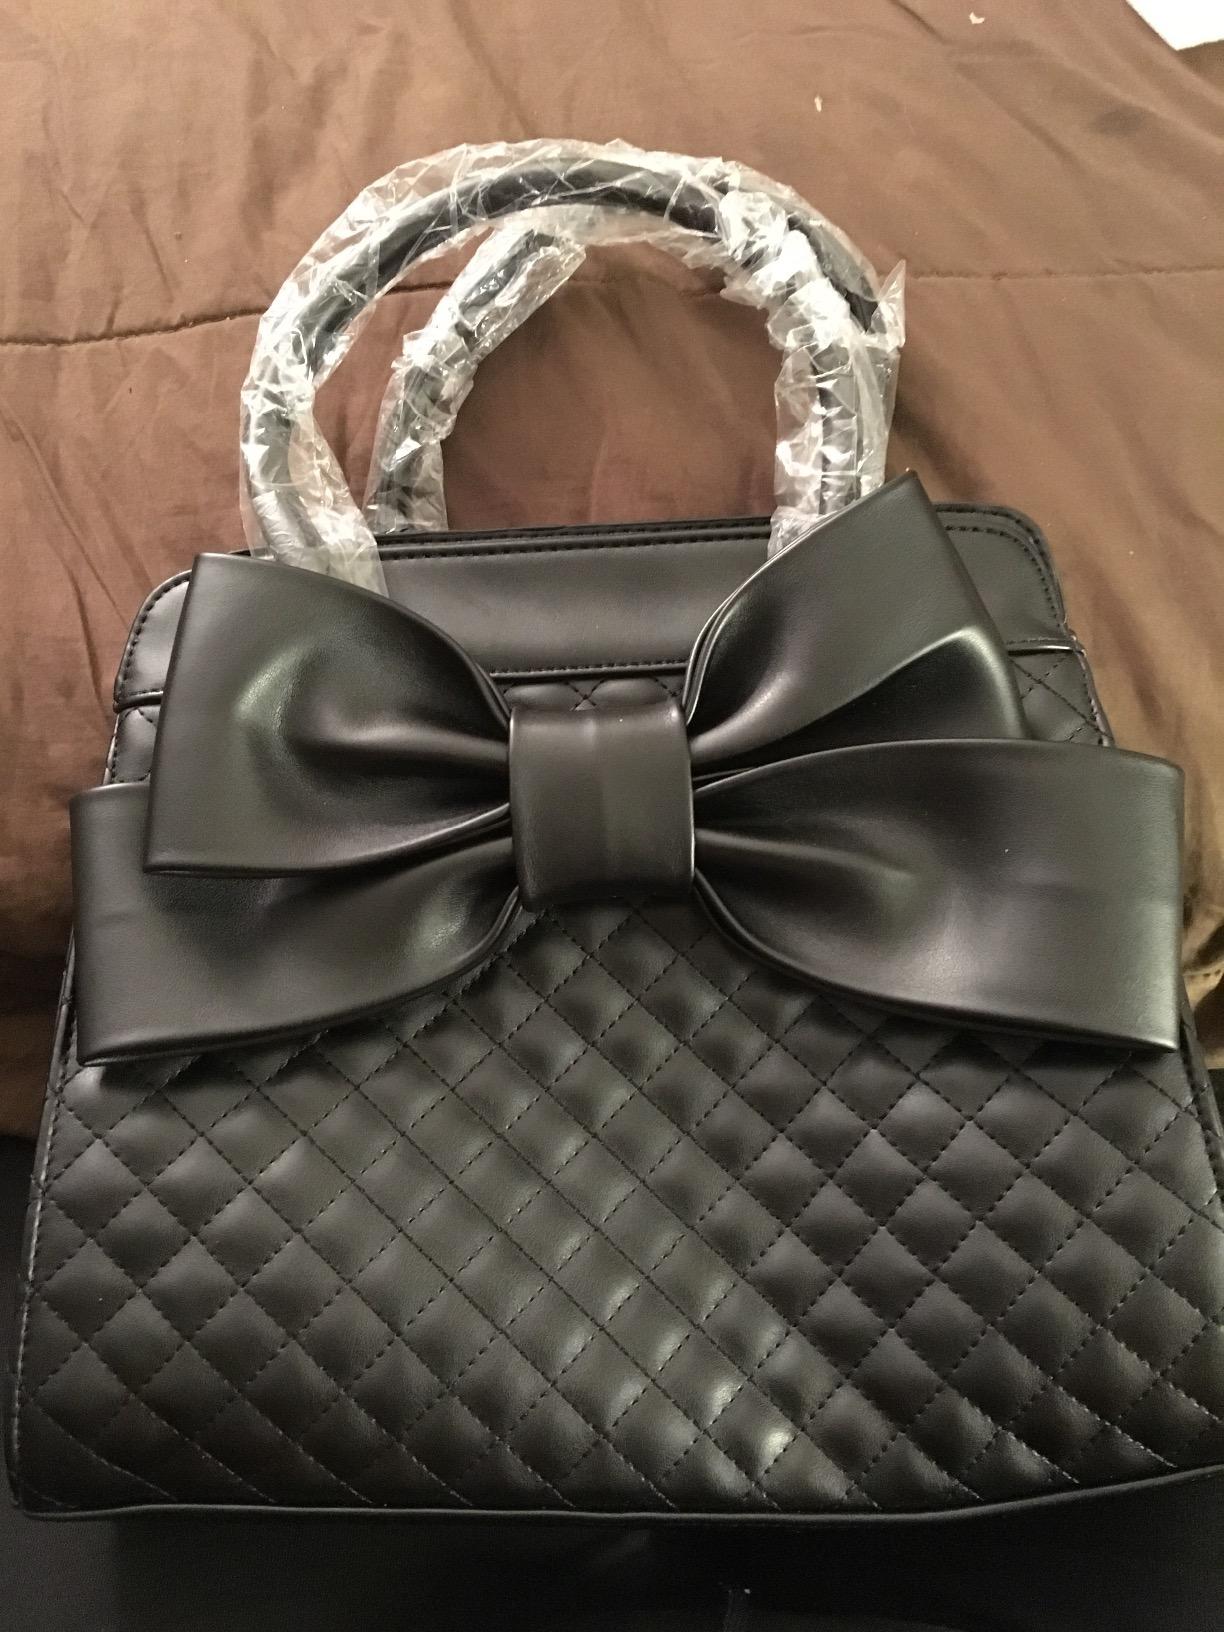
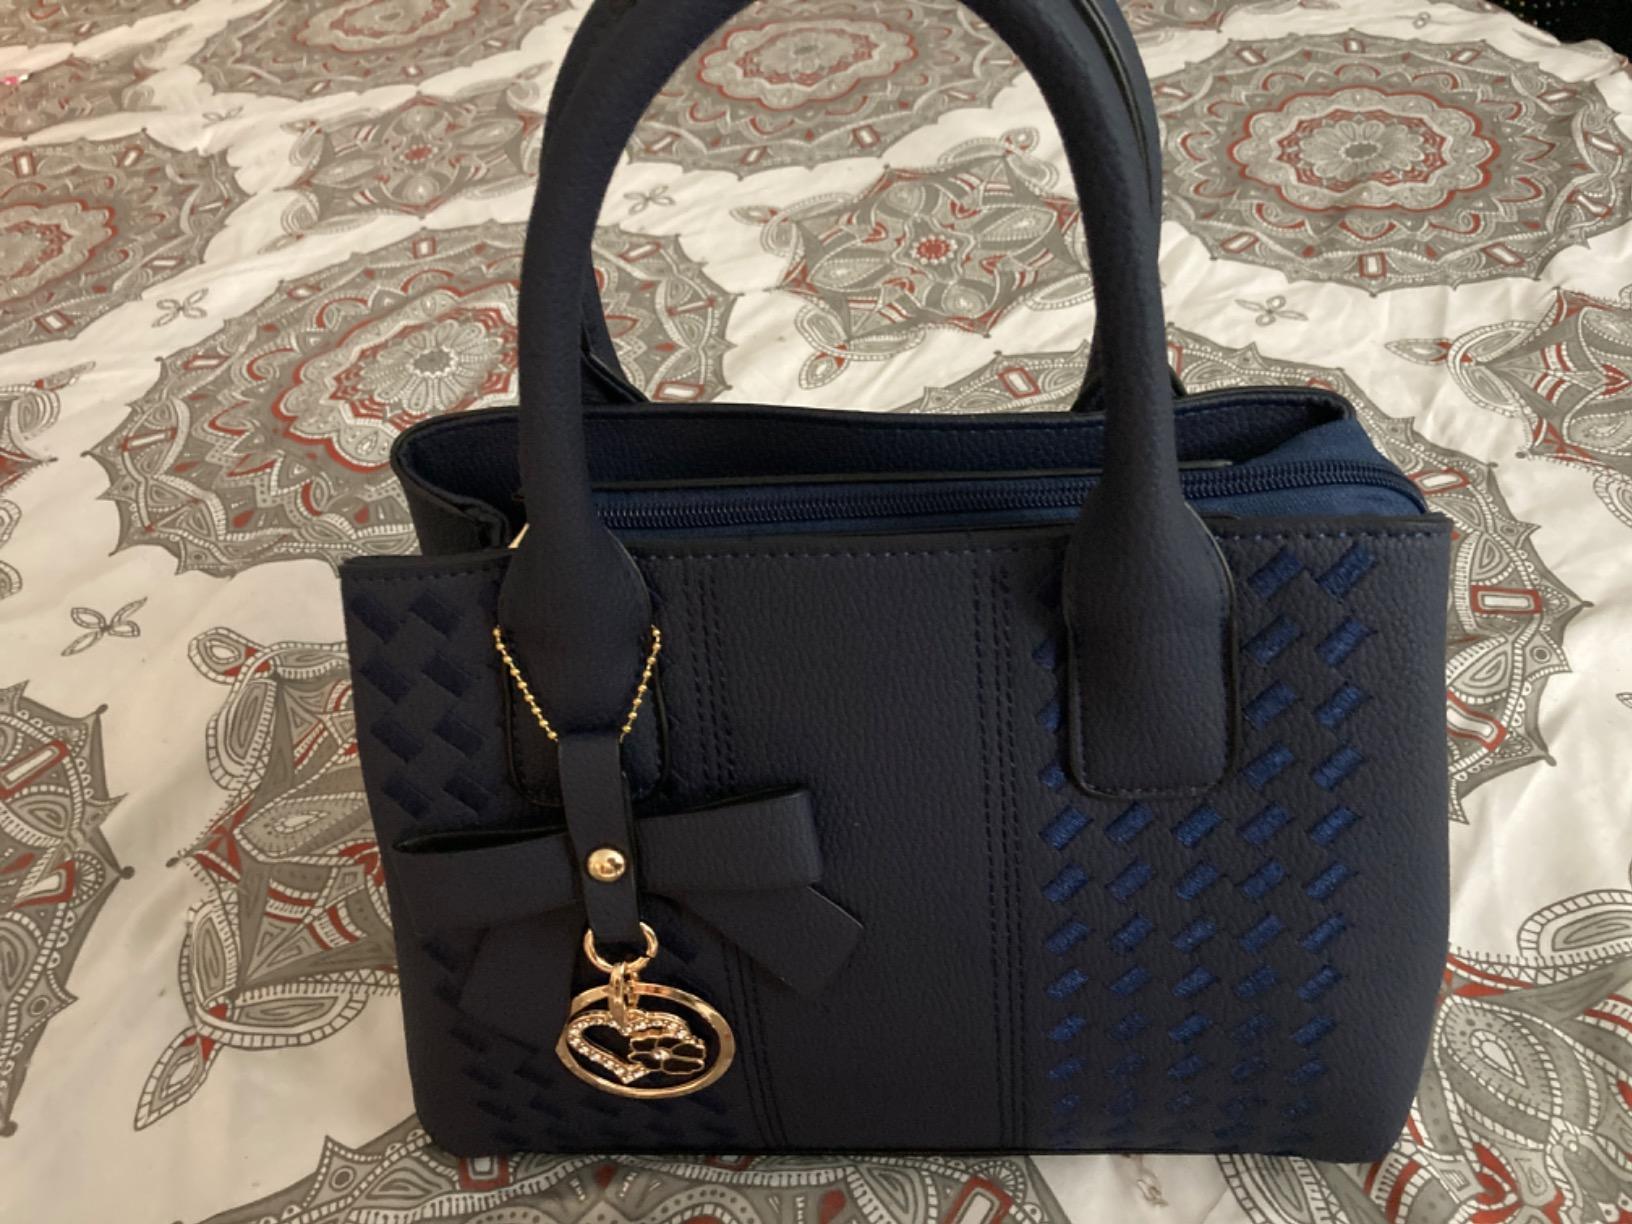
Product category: accessories_handbag
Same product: no